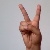
The image shows a hand gesture representing the letter 'V' in Indian Sign Language.